Mazurkas, Op. 7 (Chopin)

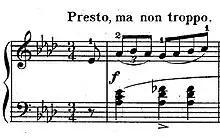
First few bars of Mazurka, Op. 7 No. 4

The fourth mazurka of the set was originally composed in 1824 when Chopin was 14 and is believed to be the first mazurka he ever wrote. It was later revised and published as part of the set. Set in A-flat major and marked "Presto, ma non troppo", it features a very playful recurring main theme followed by a more lyrical episode in parallel key of F minor. The piece suddenly slows down near the end and a very short reflective theme in A major appears. However, it soon again transitions to the main theme for a final time and the mazurka ends abruptly. It is a short piece and only takes around a minute to perform.